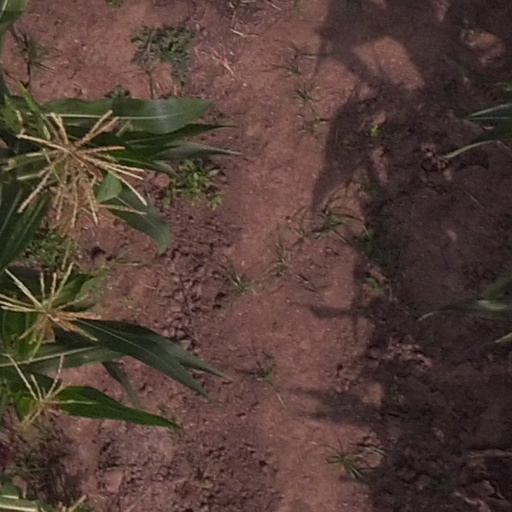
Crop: maize; corn